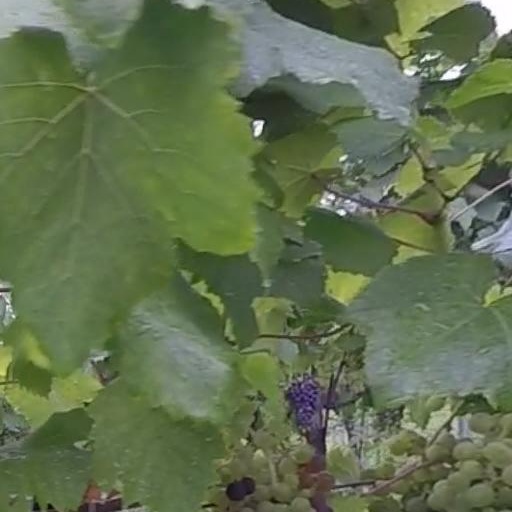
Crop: grape